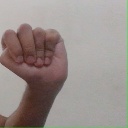
अक्षर: ठ